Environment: real
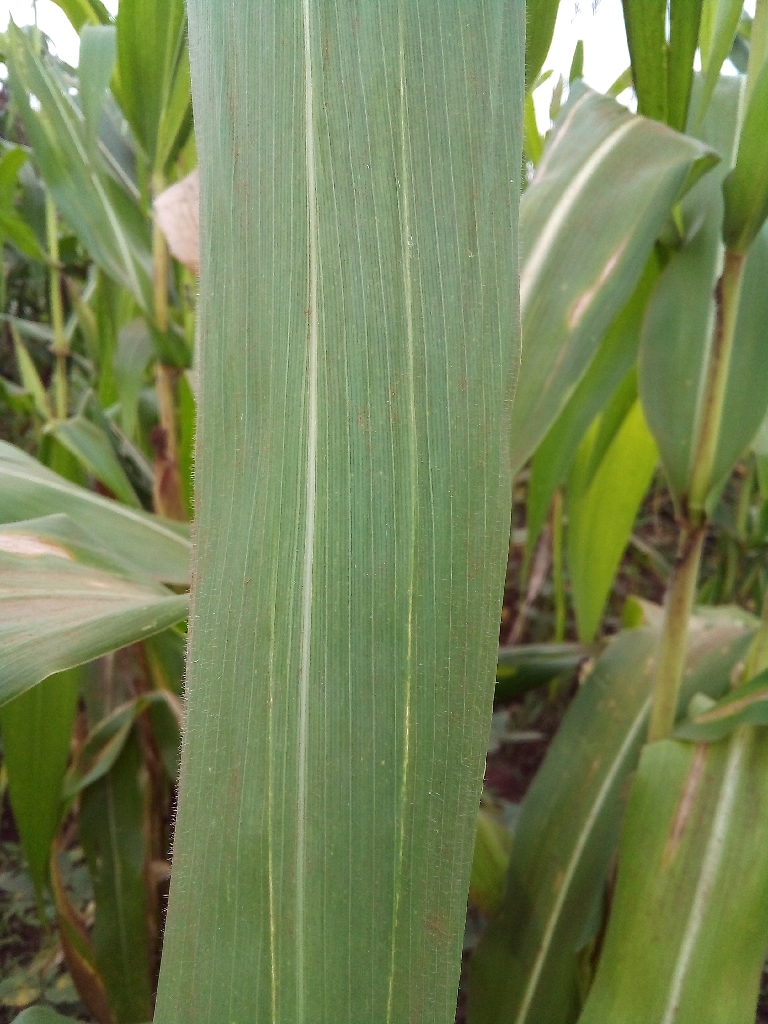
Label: healthy